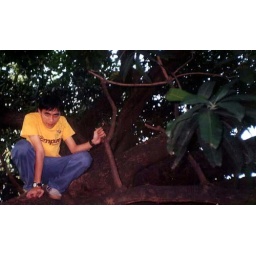
a photo of me on a tree beside the antique house of the Polytechnic University of the Philippines